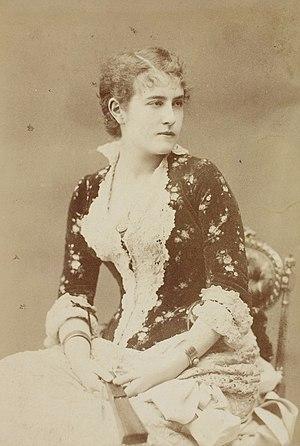
Jeanne Brindeau, tirage albuminé d'époque (vers 1890). Chalot, Paris (11 x 16 cm).
Jeanne Louise Brindeau de Jarny dite Jeanne Brindeau, née à Paris le 22 novembre 1860 et morte à Paris 17ᵉ le 6 avril 1946, est une actrice française de théâtre et de cinéma.